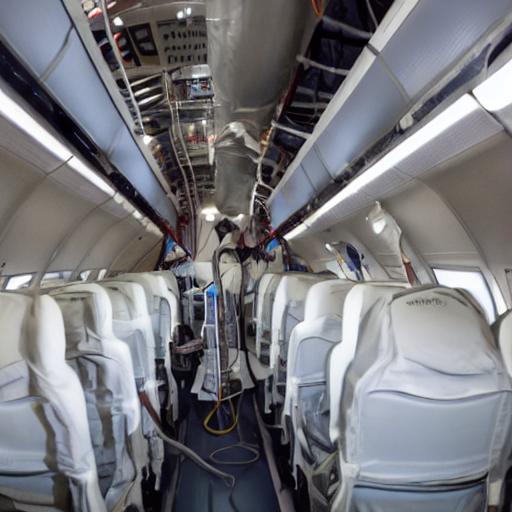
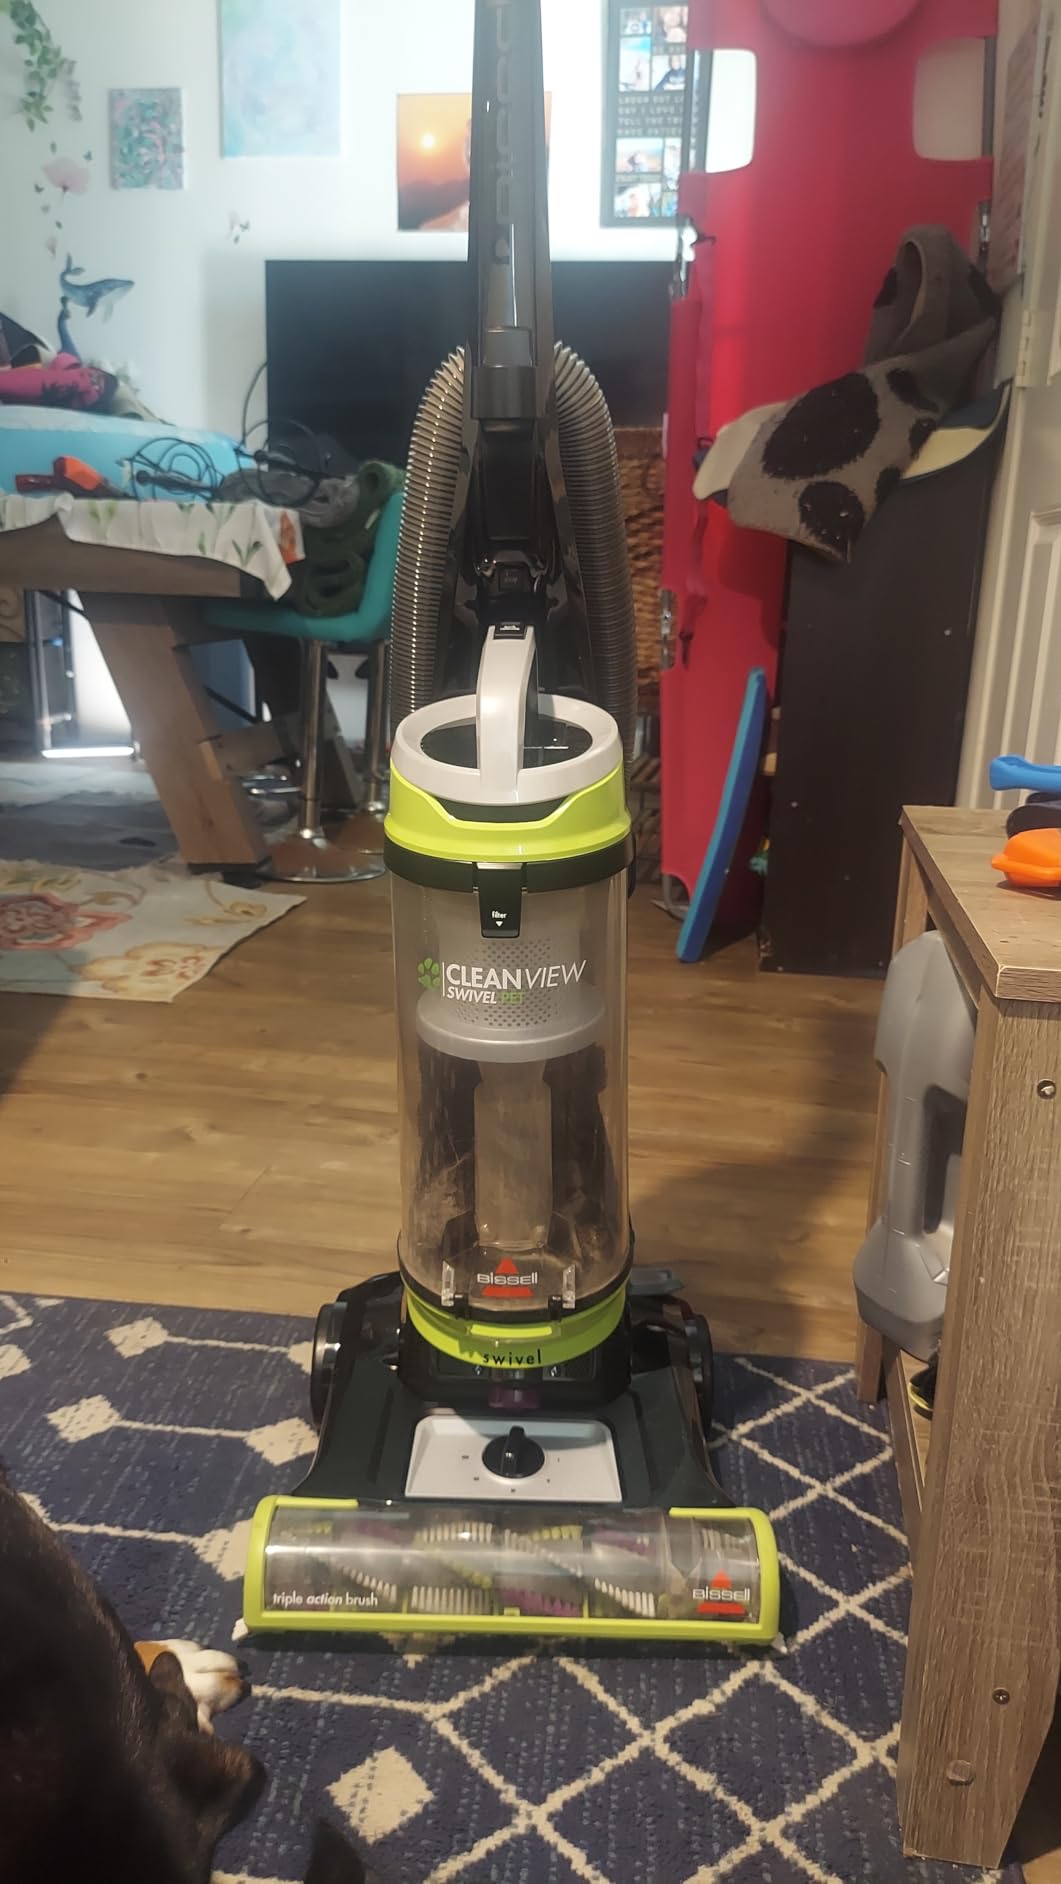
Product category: items_vacuum
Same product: no